Columbia County, New York

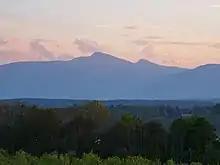
The Catskill Mountains from Olana in southern Columbia County

After many years, some of the colonists were granted land in the frontier of the central Mohawk Valley west of present-day Little Falls in the 100 lots of the Burnetsfield Patent; in the Schoharie Valley, and other areas, such as Palatine Bridge along the Mohawk River west of Schenectady. They were buffer communities between the British settlements and the Iroquois and French (the latter located mostly in Canada.)